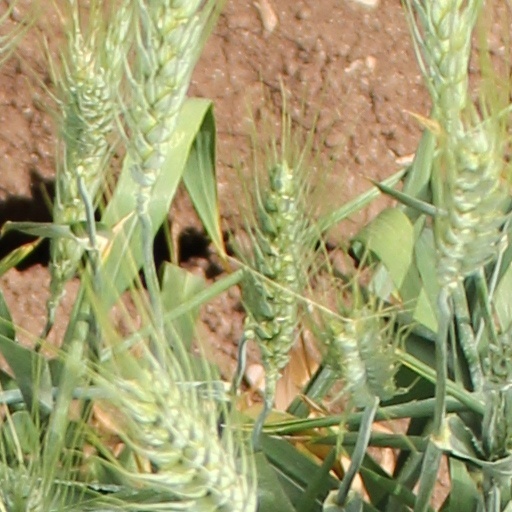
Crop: wheat